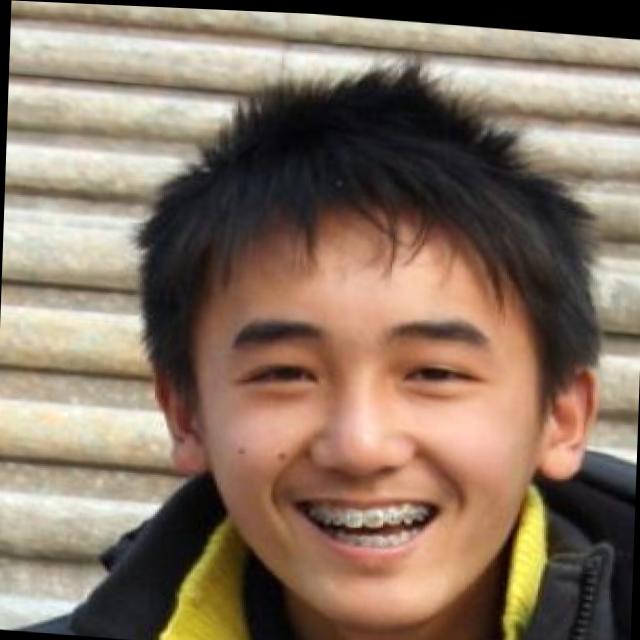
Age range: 13-20